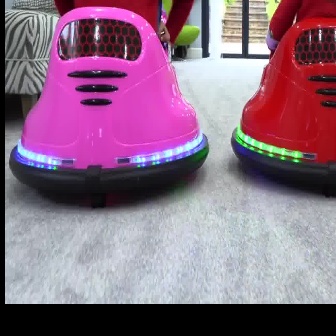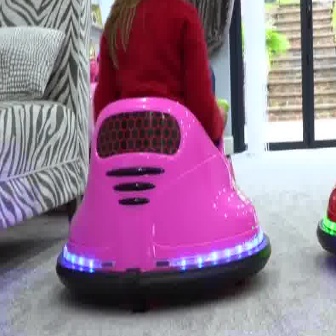
  Please identify the target specified by the bounding box [8,5,208,205] in the first image and locate it in the second image. Return the coordinates in [x_min,y_min,x_max,y_max] format.
Answer: [54,95,268,308]